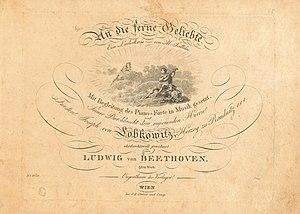
An die ferne Geliebte, opus 98, de Ludwig van Beethoven, est un cycle de six lieder pour voix de baryton et piano composé entre 1815 et 1816 sur des poèmes d'Alois Jeitteles et publié en décembre 1816 avec une dédicace au prince Lobkowitz.